Jack Davis (industrialist)

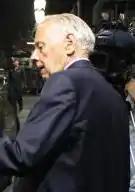

John Davis (March 1, 1933 – January 23, 2023) was an American industrialist and perennial candidate from Newstead, New York. Davis ran four times for New York's 26th congressional district seat in the U.S. House of Representatives between 2004 and 2011, three times as a Democrat (twice as the general election candidate against incumbent Tom Reynolds and a third time in a three-way primary) and once as an independent.